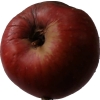
Label: Apple 17